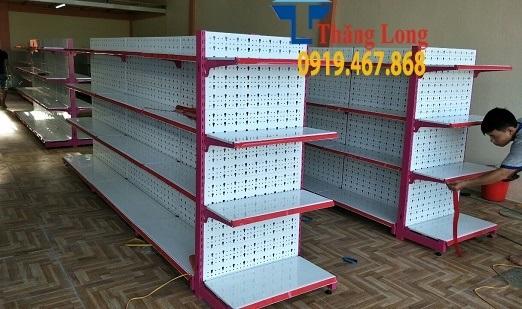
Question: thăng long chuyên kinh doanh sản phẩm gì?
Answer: thăng long chuyên kinh doanh kệ siêu thị